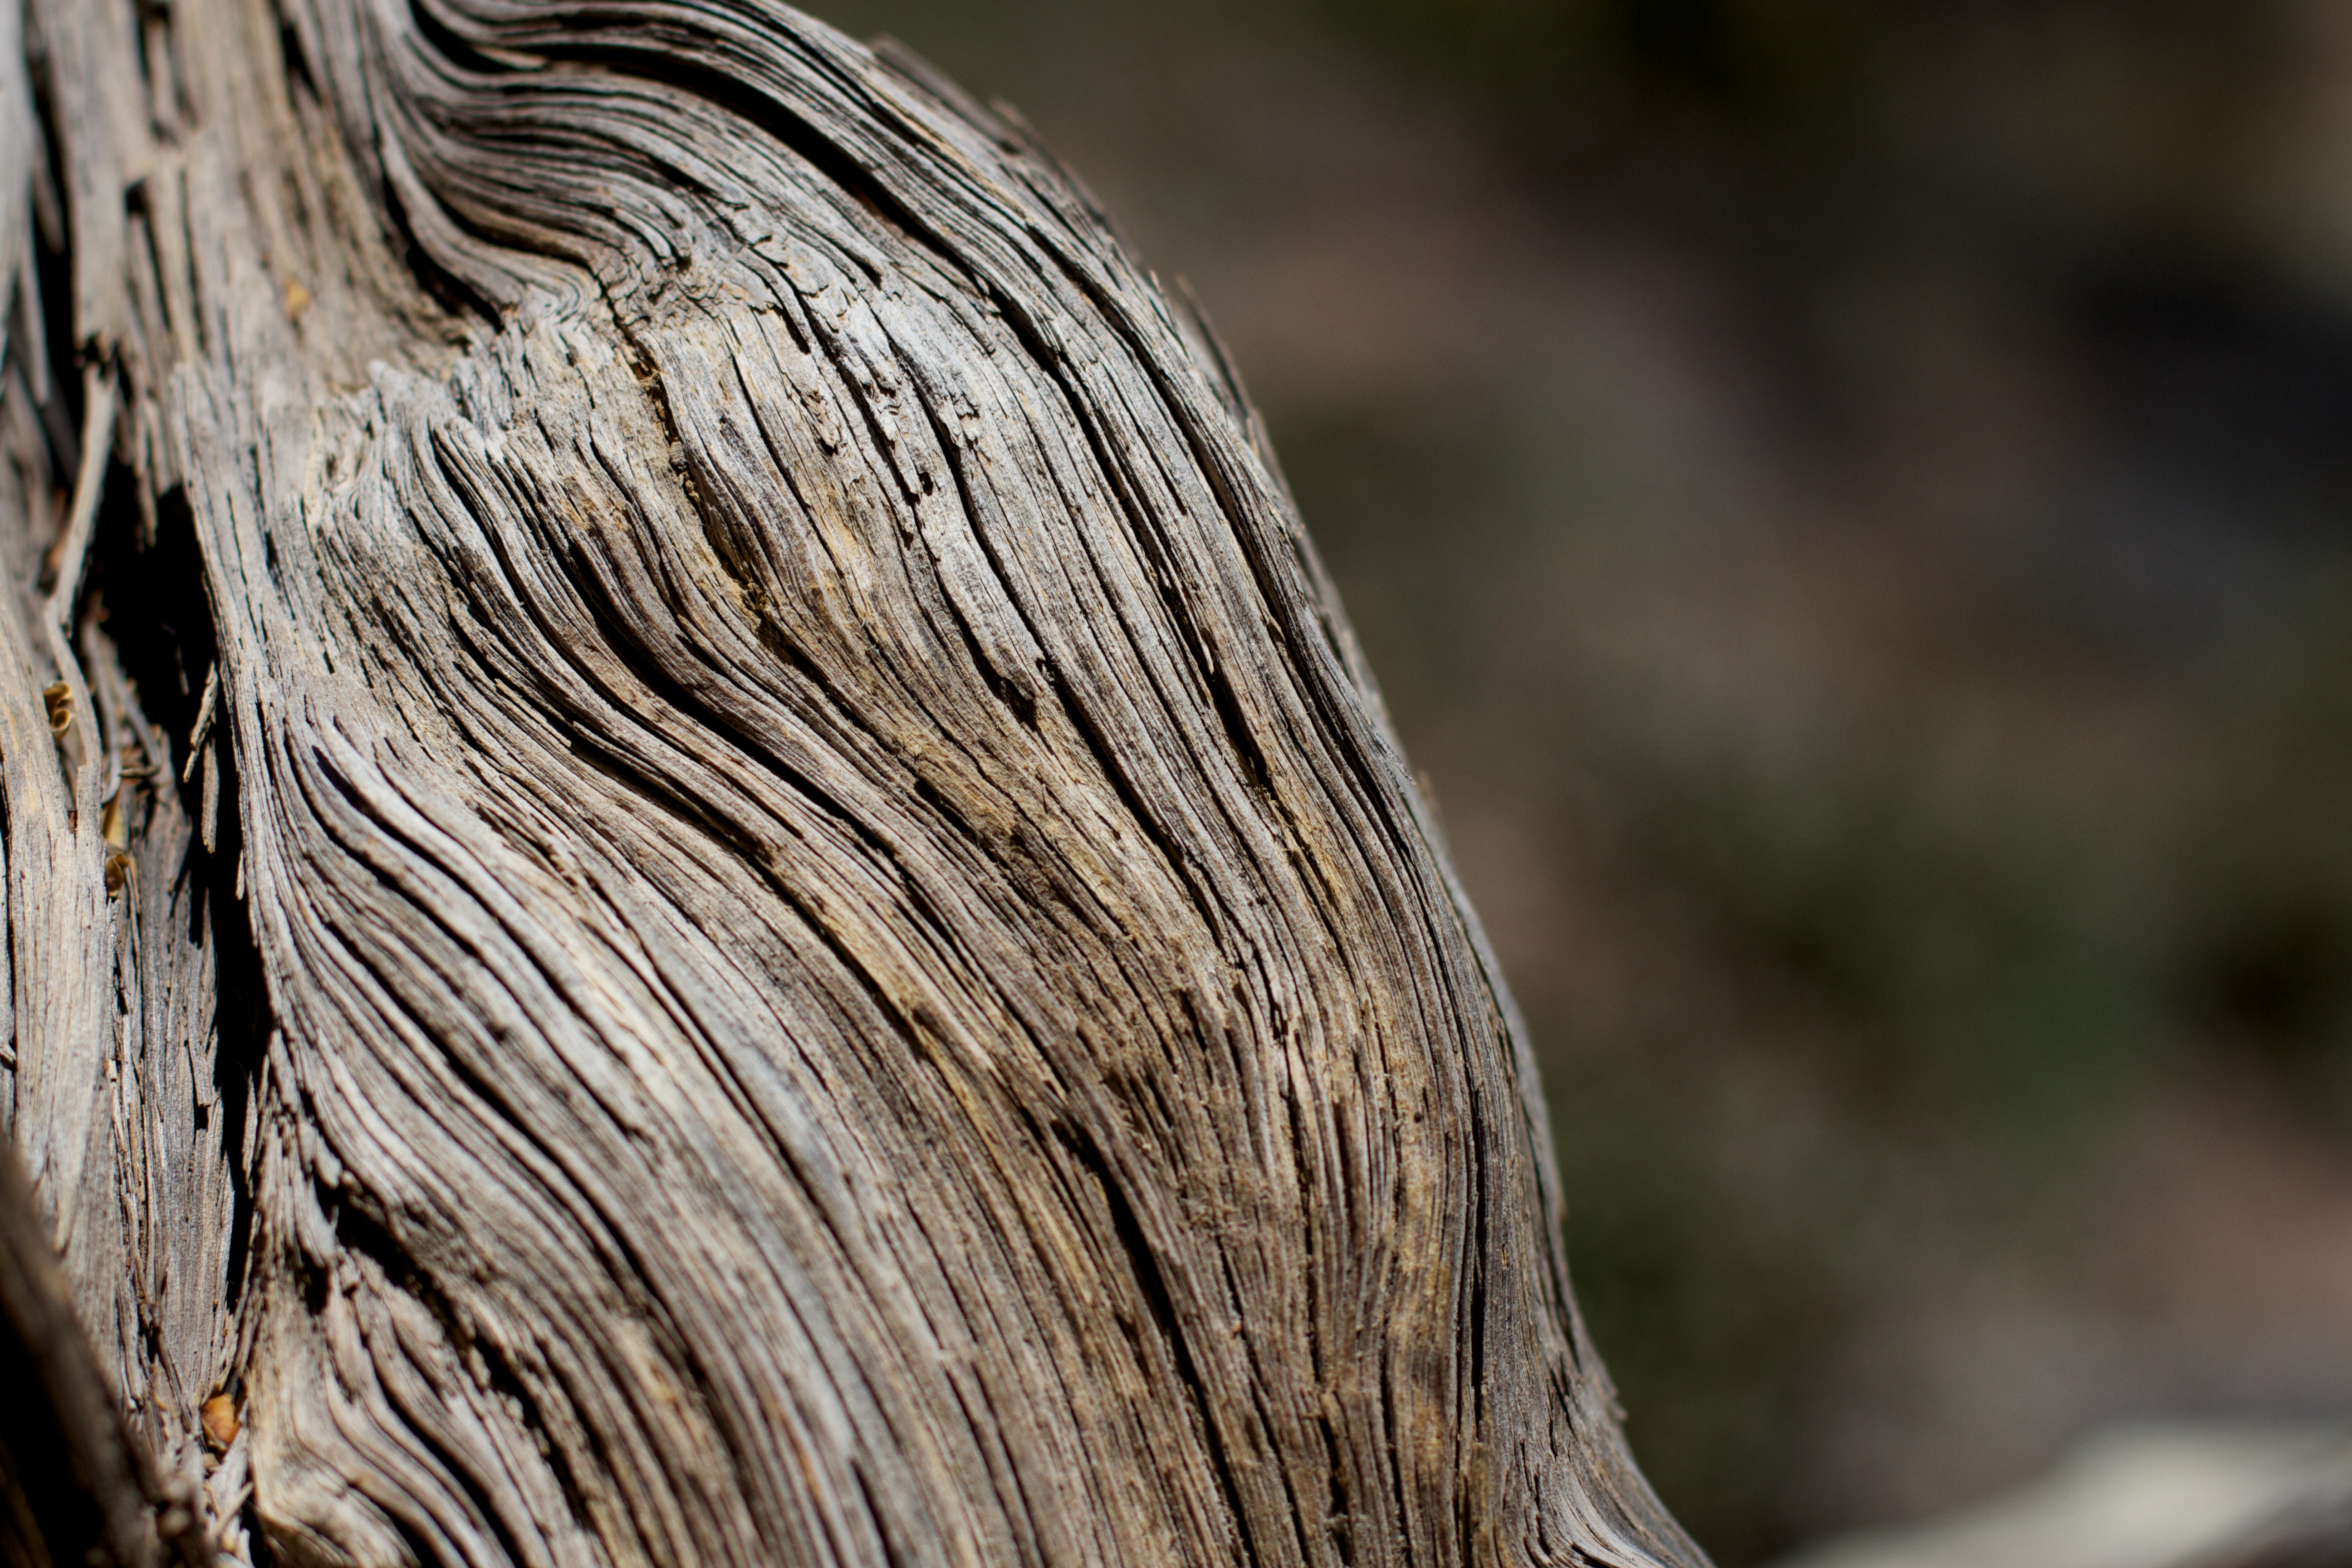
tree, nature, forest, grass, branch, plant, wood, leaf, flower, trunk, wildlife, spring, autumn, flora, season, close up, macro photography, plant stem, woody plant